Toyota M engine

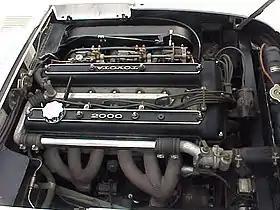
3M 2.0 Liter inline six

Another naturally aspirated inline 6, with both squared bore and stroke of and equipped with 3 Mikuni-Solex 40 PHH carburetors, the 2 valves per cylinder DOHC 3M, was produced from 1966 through 1971. This special engine shared the original M's block but featured an aluminum sump, a special Yamaha-designed aluminum head with wide 79° valves and a hemispherical shape. It powered the Yamaha/Toyota MF10 2000GT, which 'Import Tuner' magazine has described as "the first true original Japanese supercar". Output was at 6,600 rpm and at 5,000 rpm and a Compression ratio of 8.4:1.